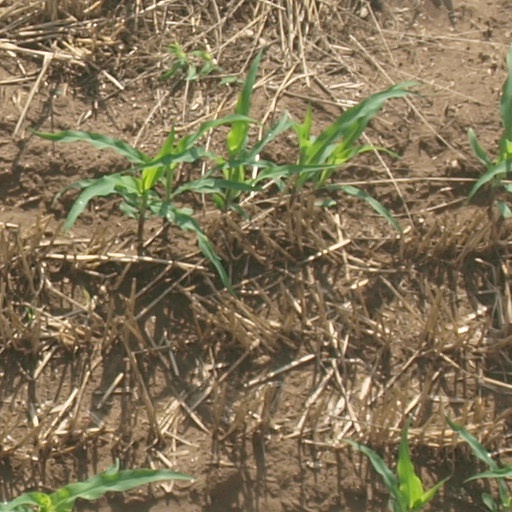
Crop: maize; corn